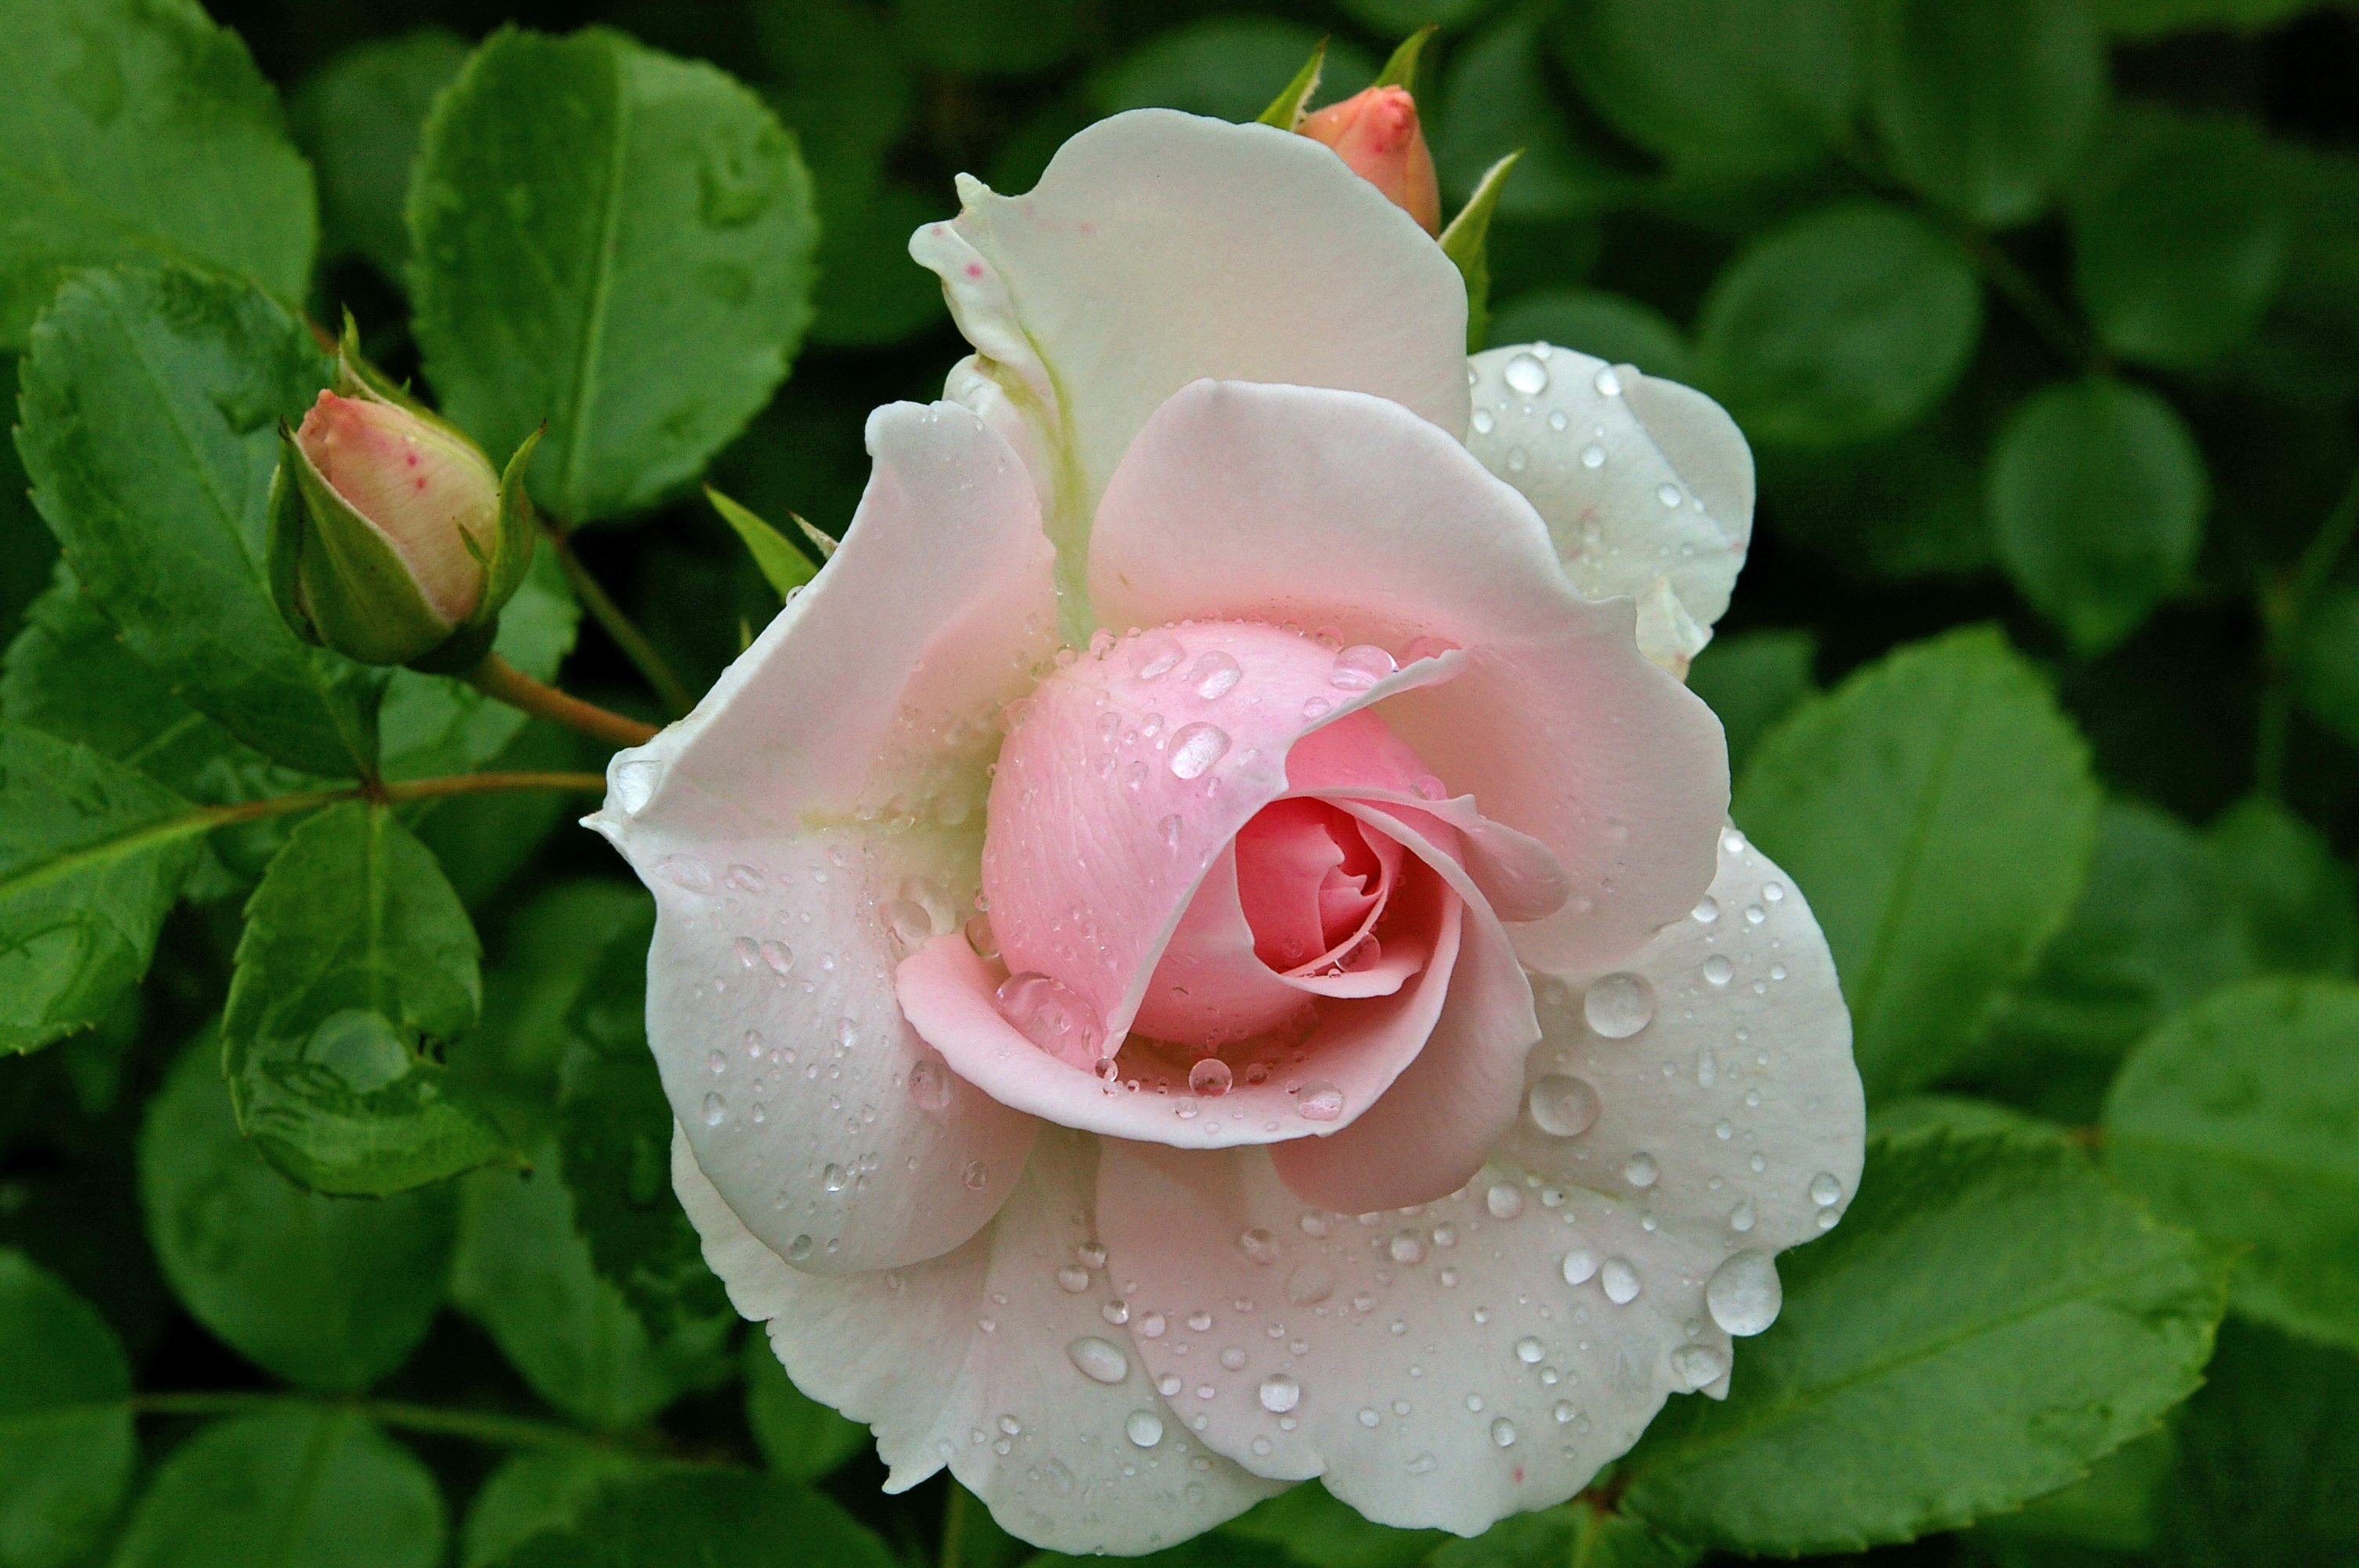
nature, blossom, plant, white, flower, petal, bloom, summer, rose, botany, garden, pink, flora, flower bed, shrub, beauty, beautiful, bud, tender, floribunda, macro photography, flowering plant, garden roses, rose family, garden rose, soft pink, asperin rose, land plant, rosa centifolia, rose order